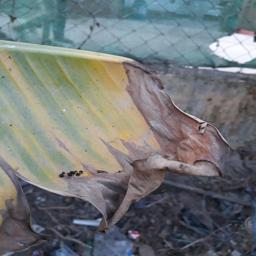
Label: POTASSIUM DEFICIENCY